Ethnobiology

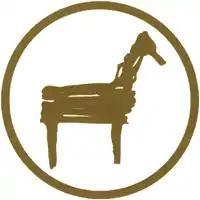
Logo for the <a href="http%3A//www.ethnobiology.org/about/index.html">Society of Ethnobiology

Ethnobiology is the multidisciplinary field of study of relationships among peoples, biota, and environments integrating many perspectives, from the social, biological, and medical sciences; along with application to conservation and sustainable development. The diversity of perspectives in ethnobiology allows for examining complex, dynamic interactions between human and natural systems.